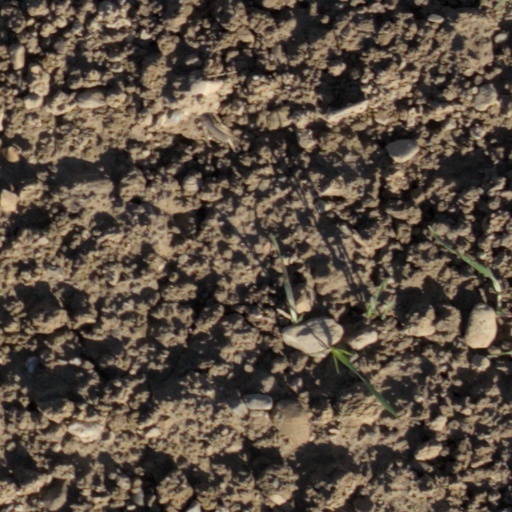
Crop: wheat